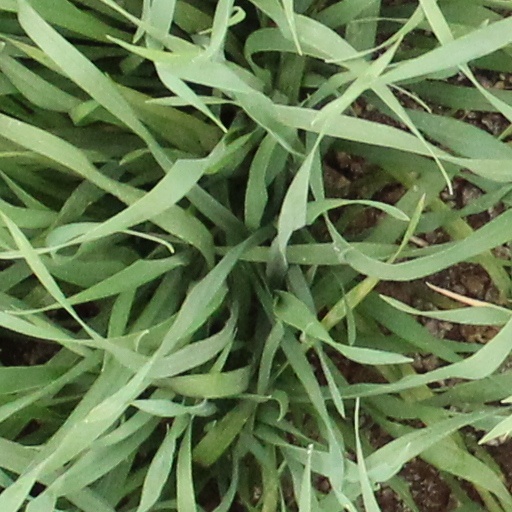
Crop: wheat